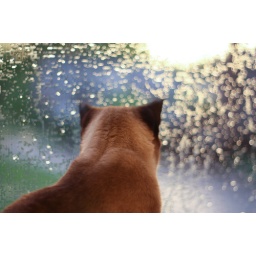
After the thunderstorm, the sky got light for a little while. Zelda was intrigued by the water on the screen.